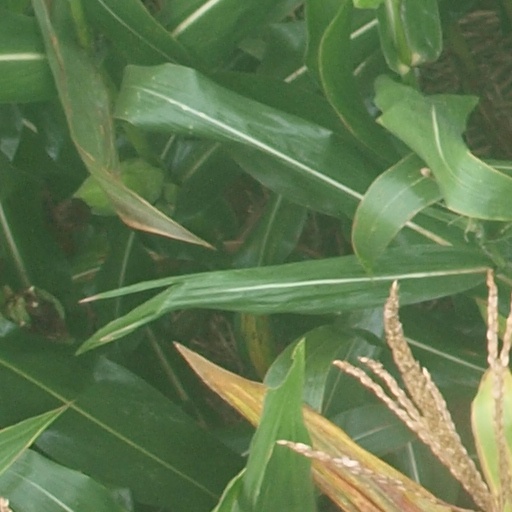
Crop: maize; corn